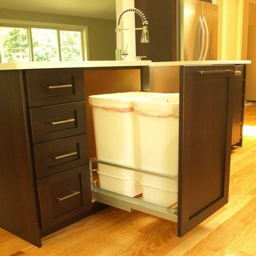
we added this feature to our new kitchen when we designed it ... pull out trash can !